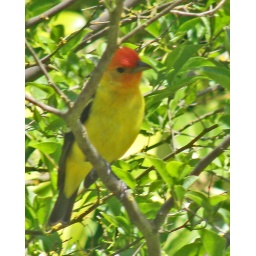
Beautifl weather in Tacoma brought these birds into the backyard to get water at the fountain.